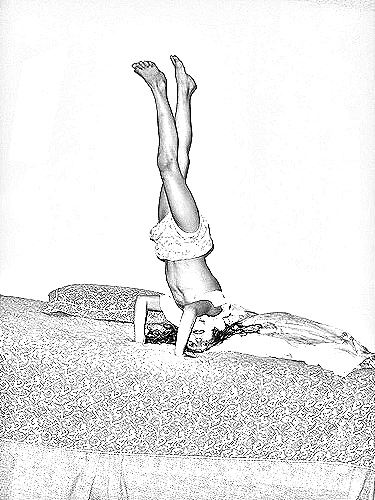
Portrait style: Sketch Portrait